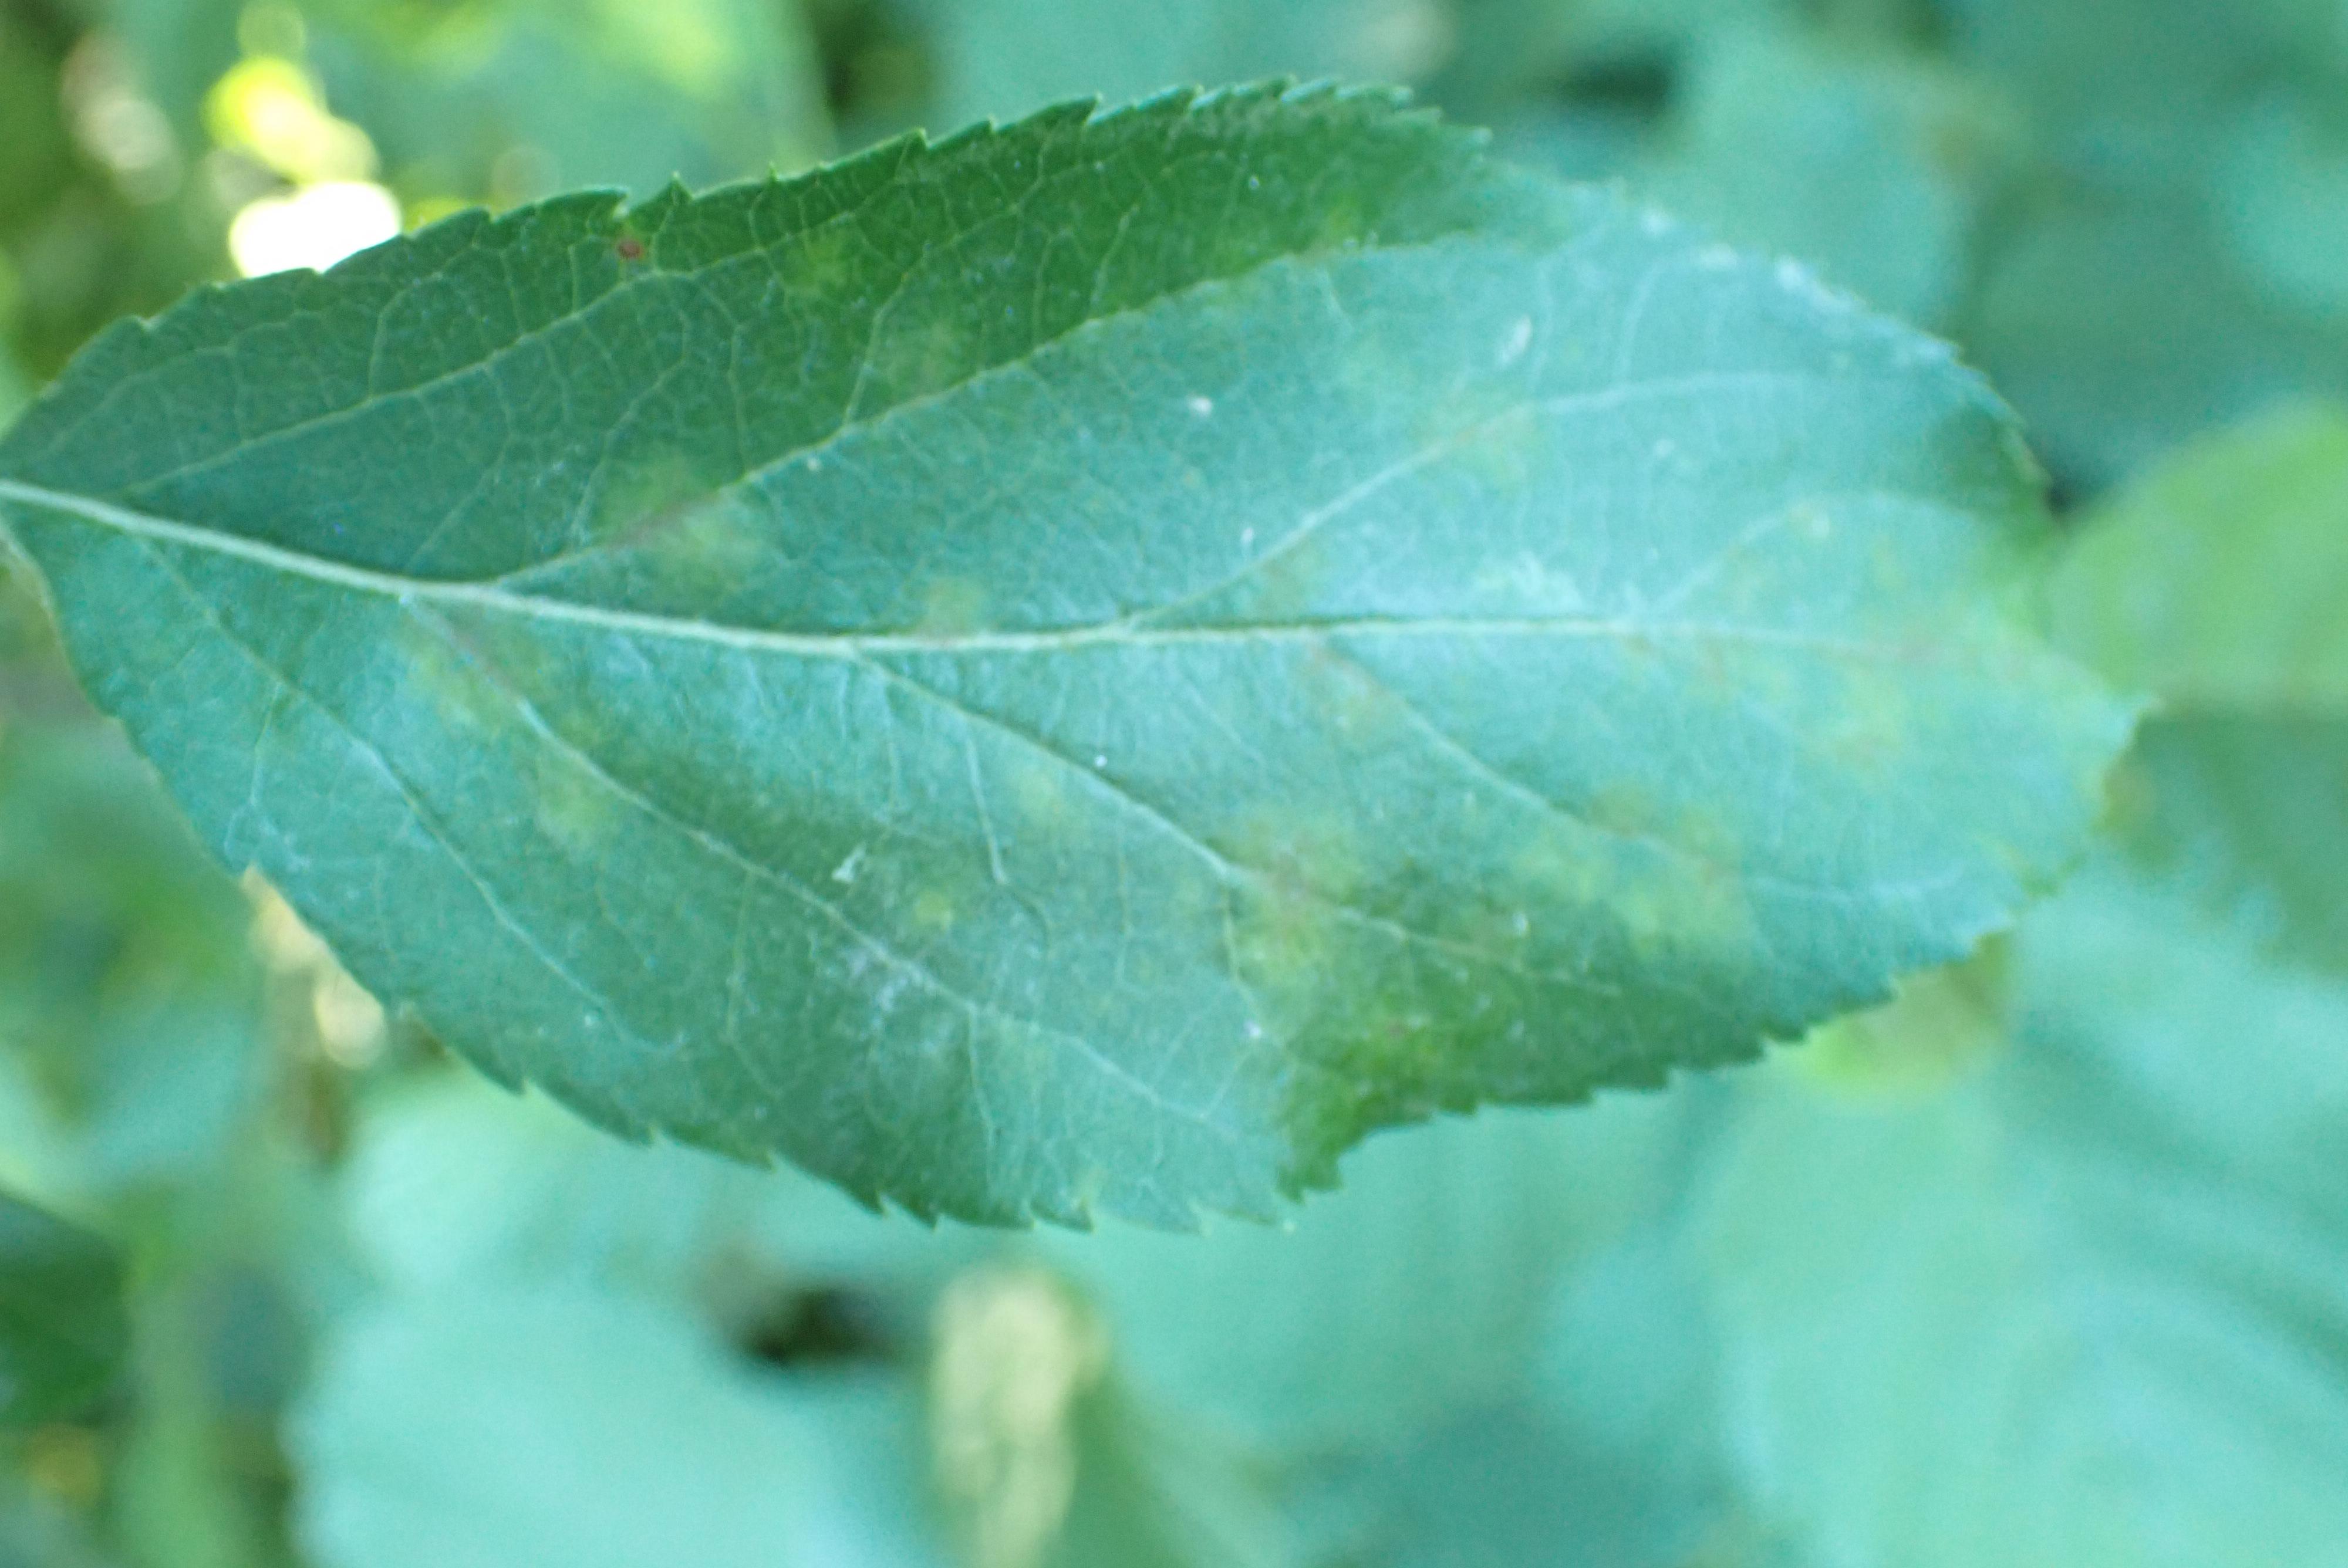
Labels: scab